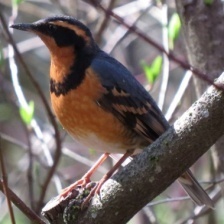
Species: VARIED THRUSH
Scientific name: IXOREUS NAEVIUS